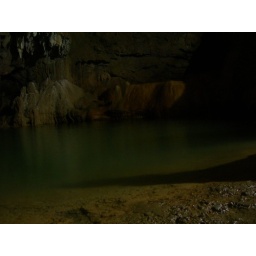
underground river in water cave